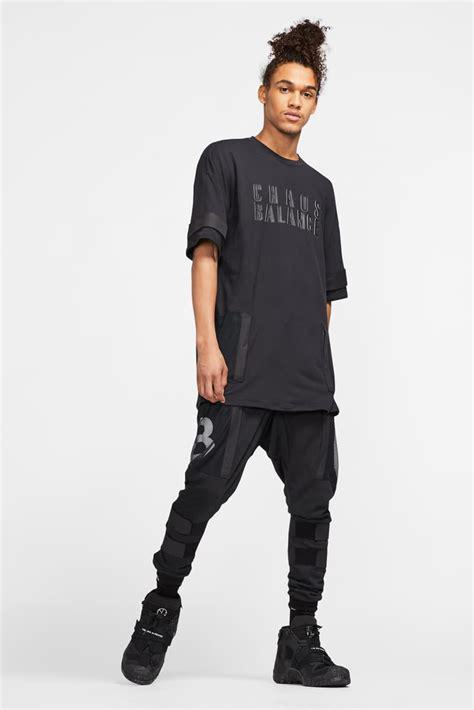
Brand: Nike
Model: Undercover